Erika Thimey

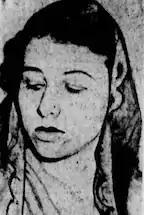
Erika Thimey, from a 1941 American newspaper.

Erika Thimey (1910 – September 20, 2006) was a German dancer and dance educator, based for most of her career in Washington, D.C.